Taoist coin charm

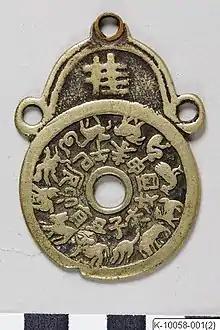
A charm depicting the 12 Chinese zodiacs on display at the Östasiatiska Museet

Chinese charms depicting illustrations and subjects from the "I Ching" ( "The Book of Changes") are used to wish for the cosmic principles associated with divination in ancient China, such as simplicity, variability, and persistence. Bagua charms may also depict the Bagua (the Eight Trigrams of Taoist cosmology). Bagua charms commonly feature depictions of trigrams, the Yin Yang symbol, Neolithic jade congs, the Ruyi sceptre, bats, and cash coins.